Agnieszka Jerzyk

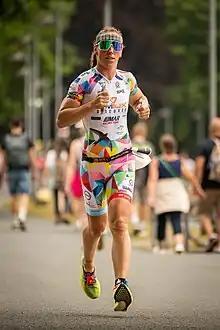
Agnieszka Jerzyk at the 2023 Ironman European Championship in Frankfurt am Main (Germany).

Agnieszka Jerzyk (born 15 January 1988) is a Polish triathlete. She competed in the Women's event at the 2012 Summer Olympics, finishing in 25th, and 22nd at the 2016 Summer Olympics.